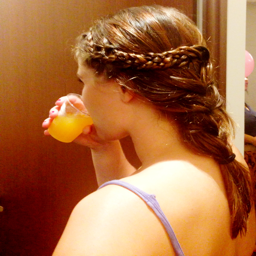
incredible braids that horror film , did to my hair .